Ronald Rae

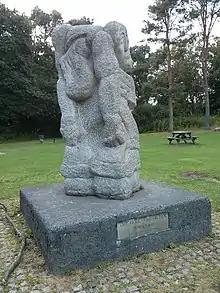
"The Good Samaritan" at Riverside Park, Glenrothes

Rae's early religious cycle of five large granite sculptures, The Tragic Sacrifice of Christ, is in the collection of South Ayrshire Council. This group was unveiled by George Younger, Scottish Secretary, in 1979, at the same time as the Henry Moore 'Reclining figure' which South Ayrshire Council had purchased.